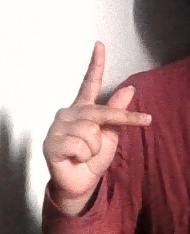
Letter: dha